Bad Timing

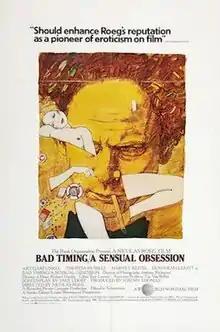
Theatrical poster

Bad Timing is a 1980 British psychological drama film. It was directed by Nicolas Roeg and starred Art Garfunkel, Theresa Russell, Harvey Keitel, and Denholm Elliott. Set in Vienna and largely told through nonlinear flashbacks, the film chronicles the torrid affair between two Americans—Milena, a depressive young woman, and Alex, a psychoanalyst—as uncovered by a detective (Keitel) investigating Milena's apparent suicide attempt.